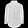
Label: Shirt